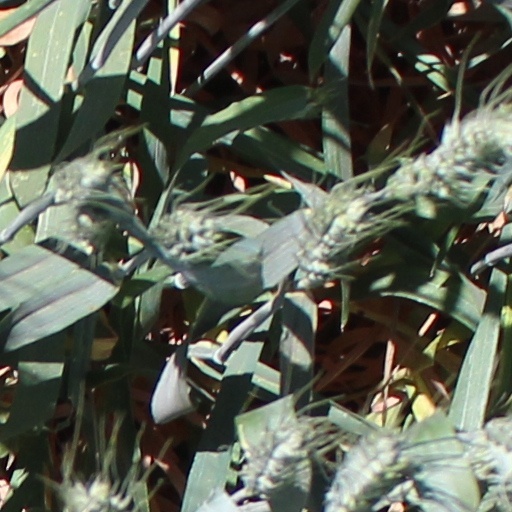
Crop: wheat